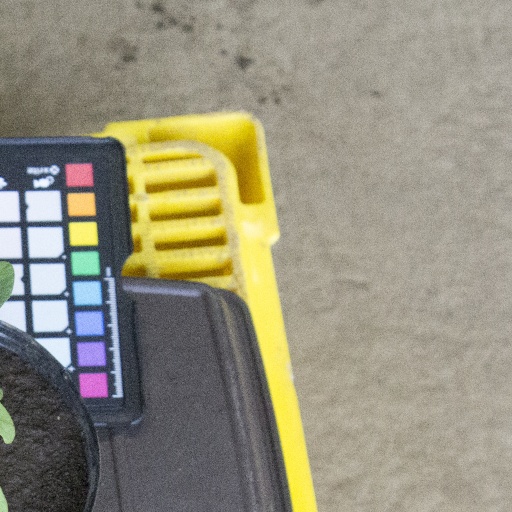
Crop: soybean